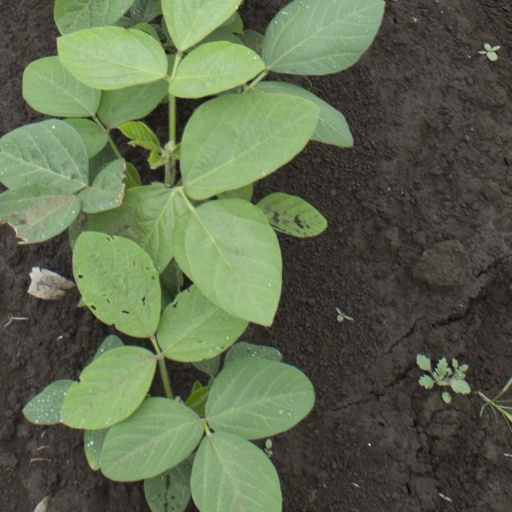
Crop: soybean